Randy Rides Alone

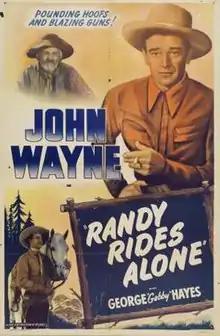
Film poster for a later re-release

Randy Rides Alone is a 1934 American Pre-Code Western film starring John Wayne, Yakima Canutt, and George Hayes (before Hayes developed his famous "Gabby" persona). The 53-minute black-and-white film was directed by Harry L. Fraser, produced by Paul Malvern for Lone Star Productions, and released by Monogram Pictures. Wayne plays a cowboy falsely accused of massacring all the occupants of a saloon, except for a beautiful young woman who hid out of sight.